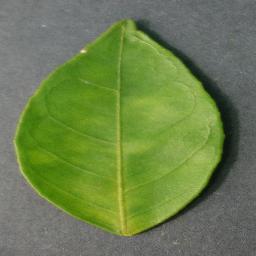
Label: Orange___Haunglongbing_(Citrus_greening)